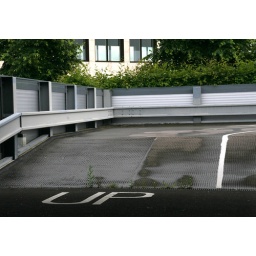
The decaying car park of a relatively new but empty office in Green Park Reading.